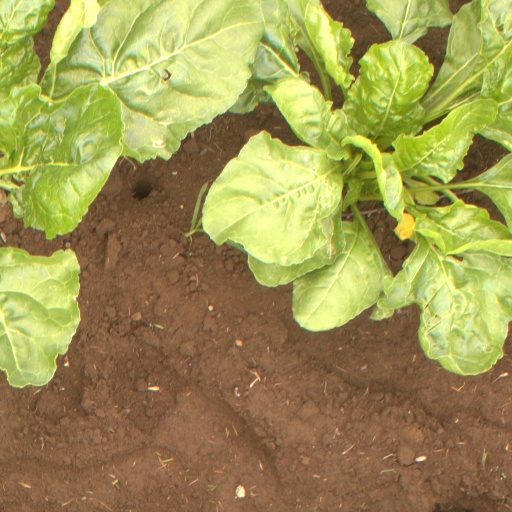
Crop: sugar beet